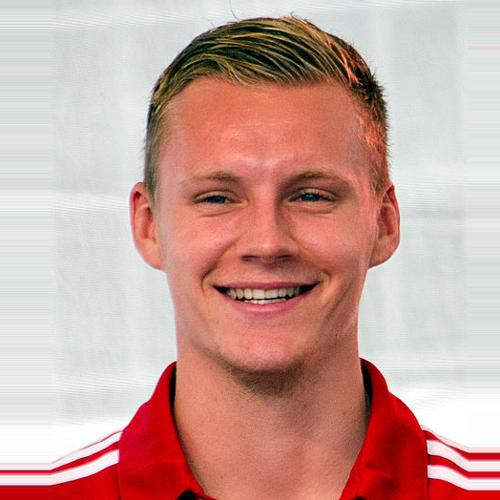
Age: 21